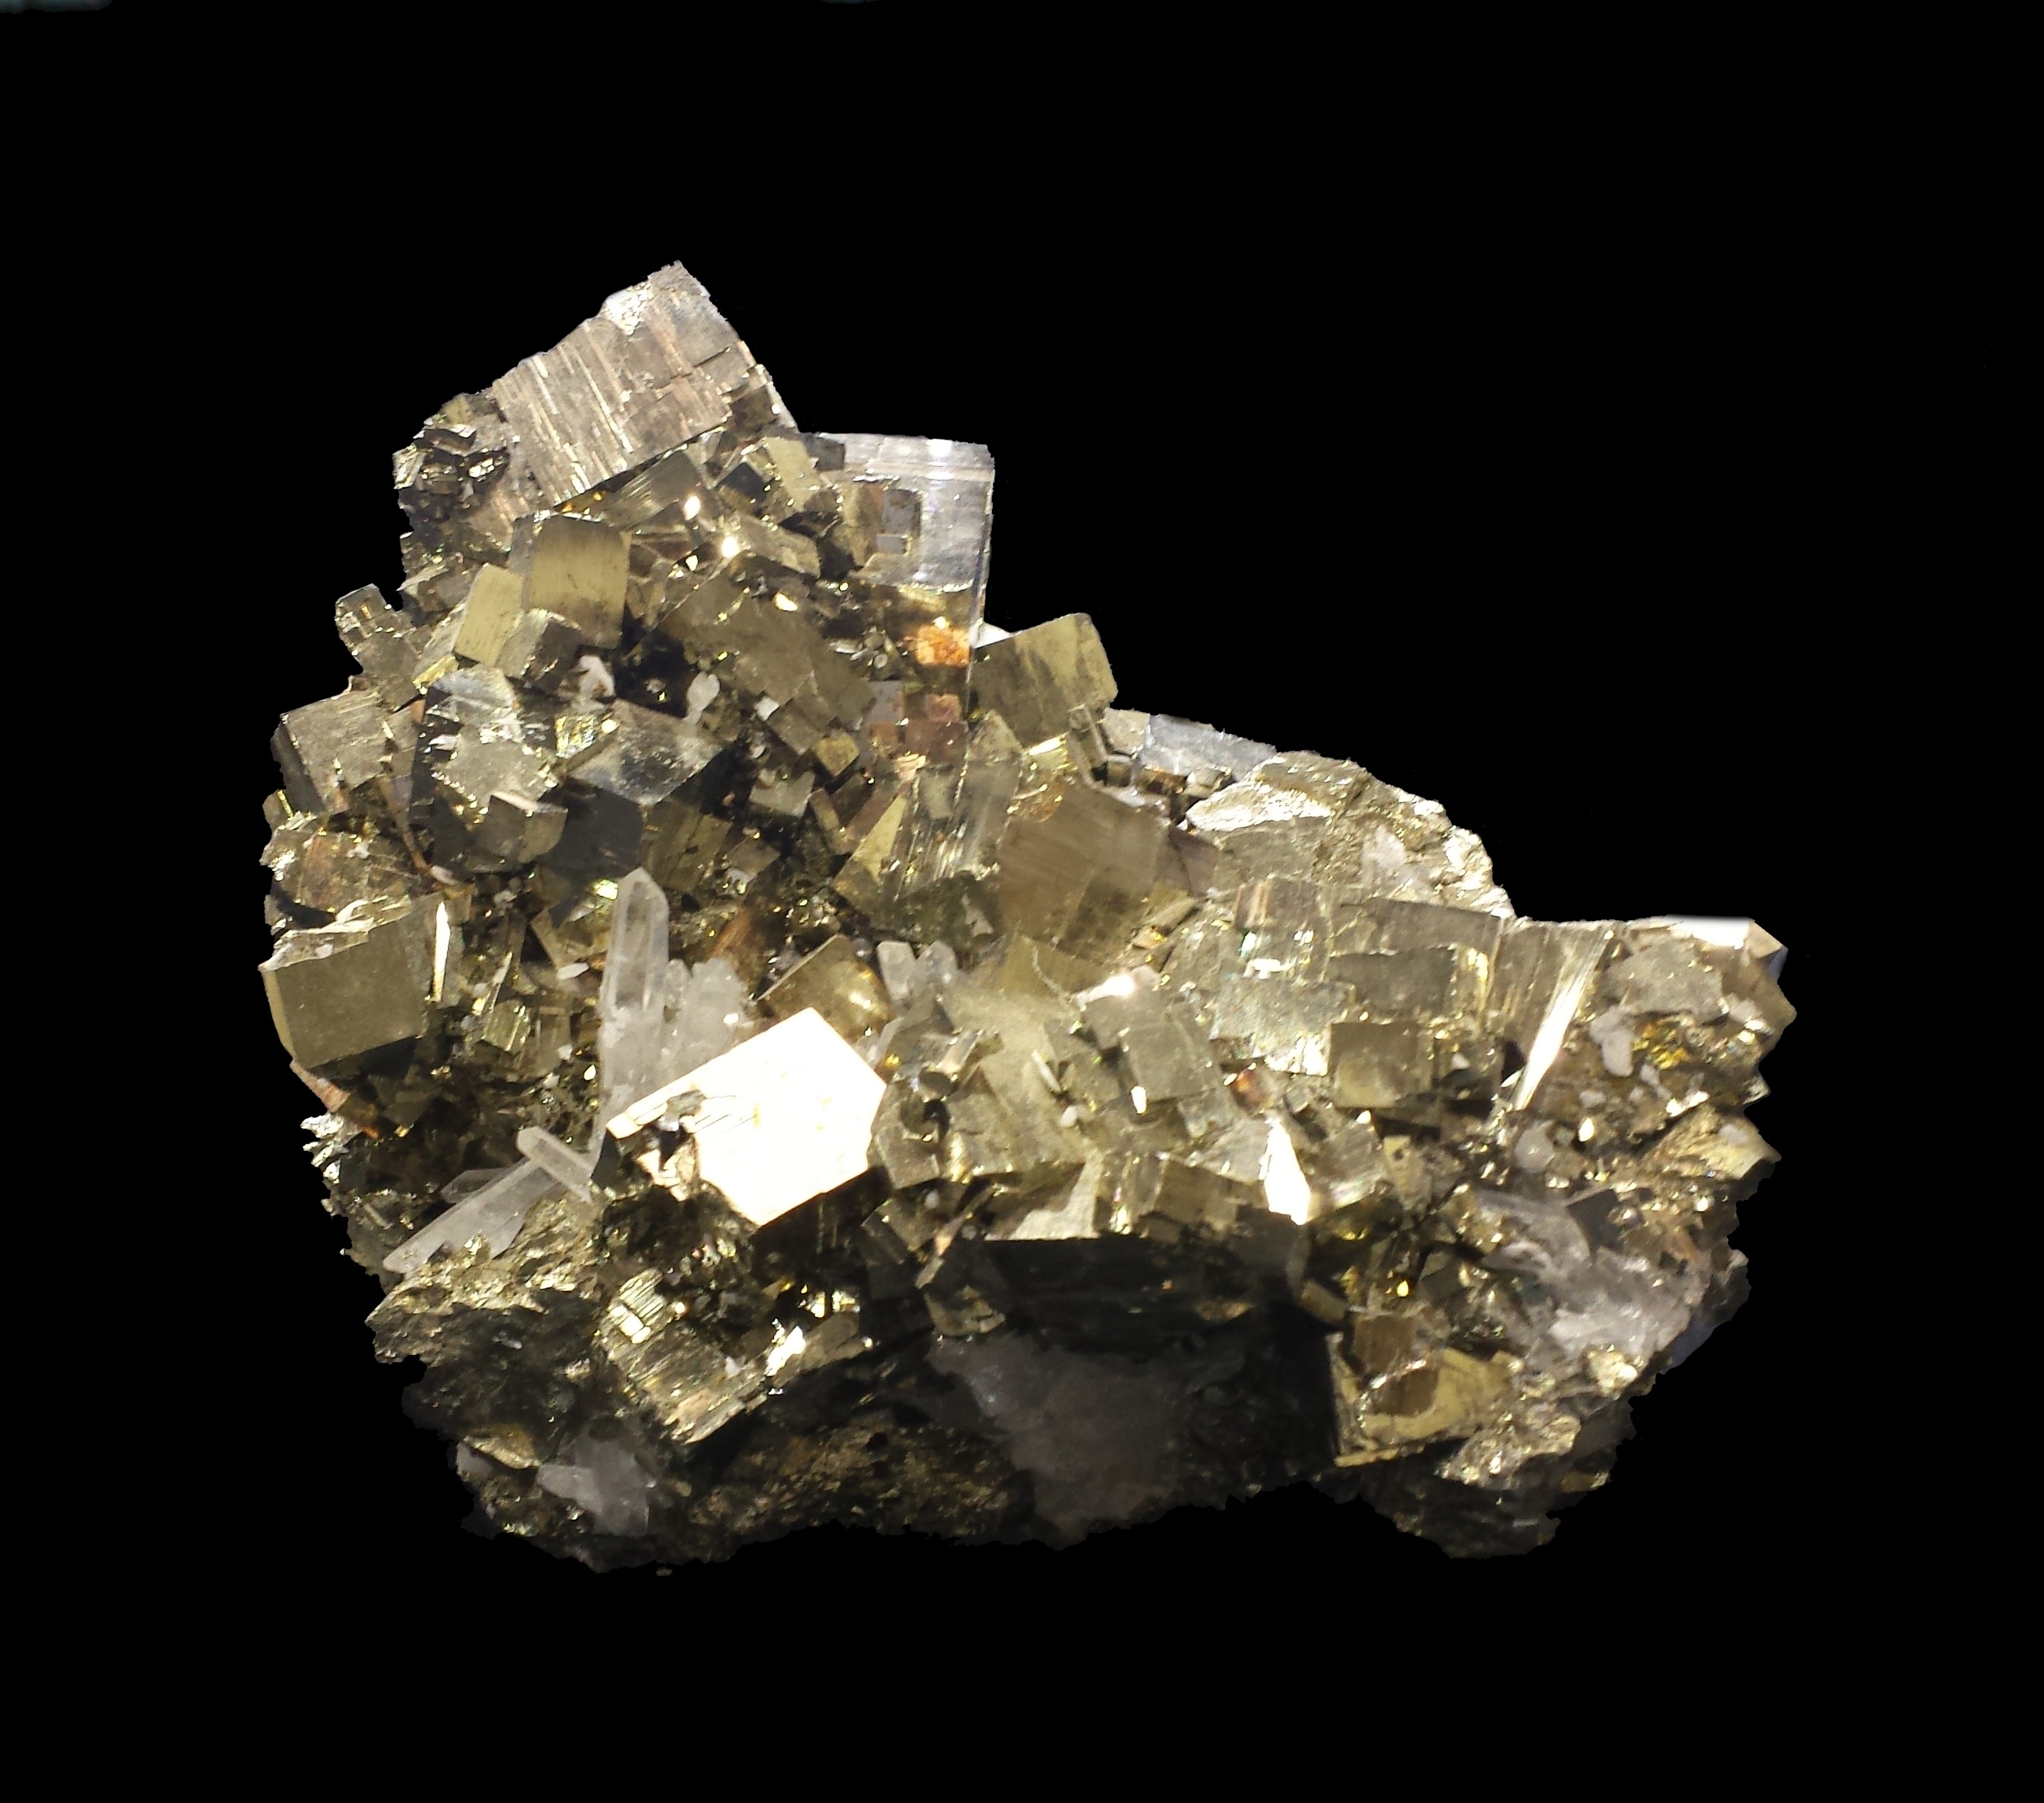
golden, jewellery, crystal, pyrite, diamond, gemstone, mineral, specimen, mineralogy, fool's gold, fashion accessory